Answer in natural language. Is modern black leather chair (highlighted by a red box) further away or in front of brown rectangular extendable dining table (highlighted by a blue box)? Choose between the following options: in front or further away
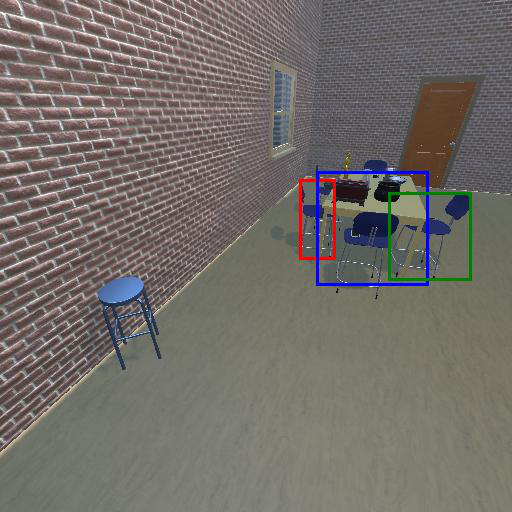
<answer>in front</answer>